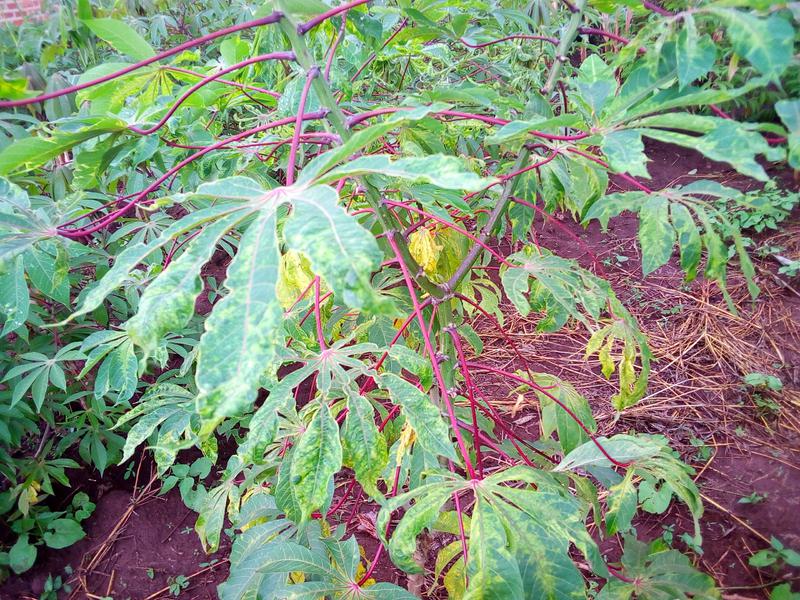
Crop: cassava
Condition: mosaic_disease